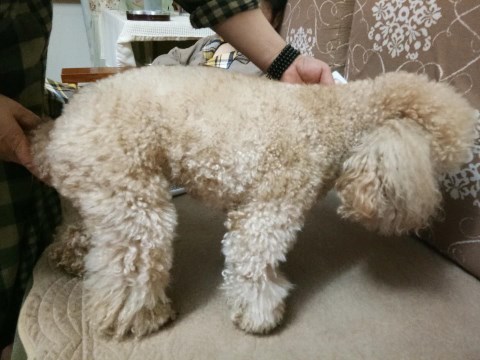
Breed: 7449-n000128-teddy